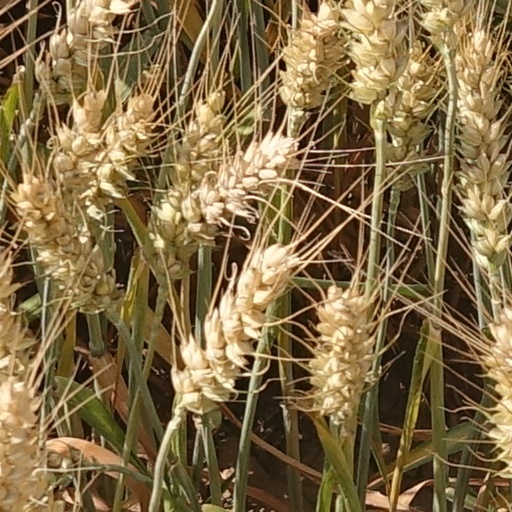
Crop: wheat